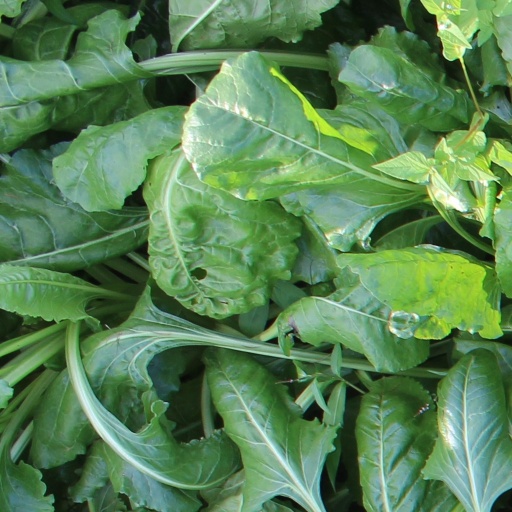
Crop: sugar beet